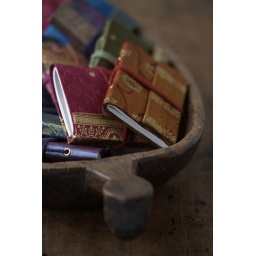
SNB6 Mini single sari notebooks lifestyle shot in wooden bowl close up